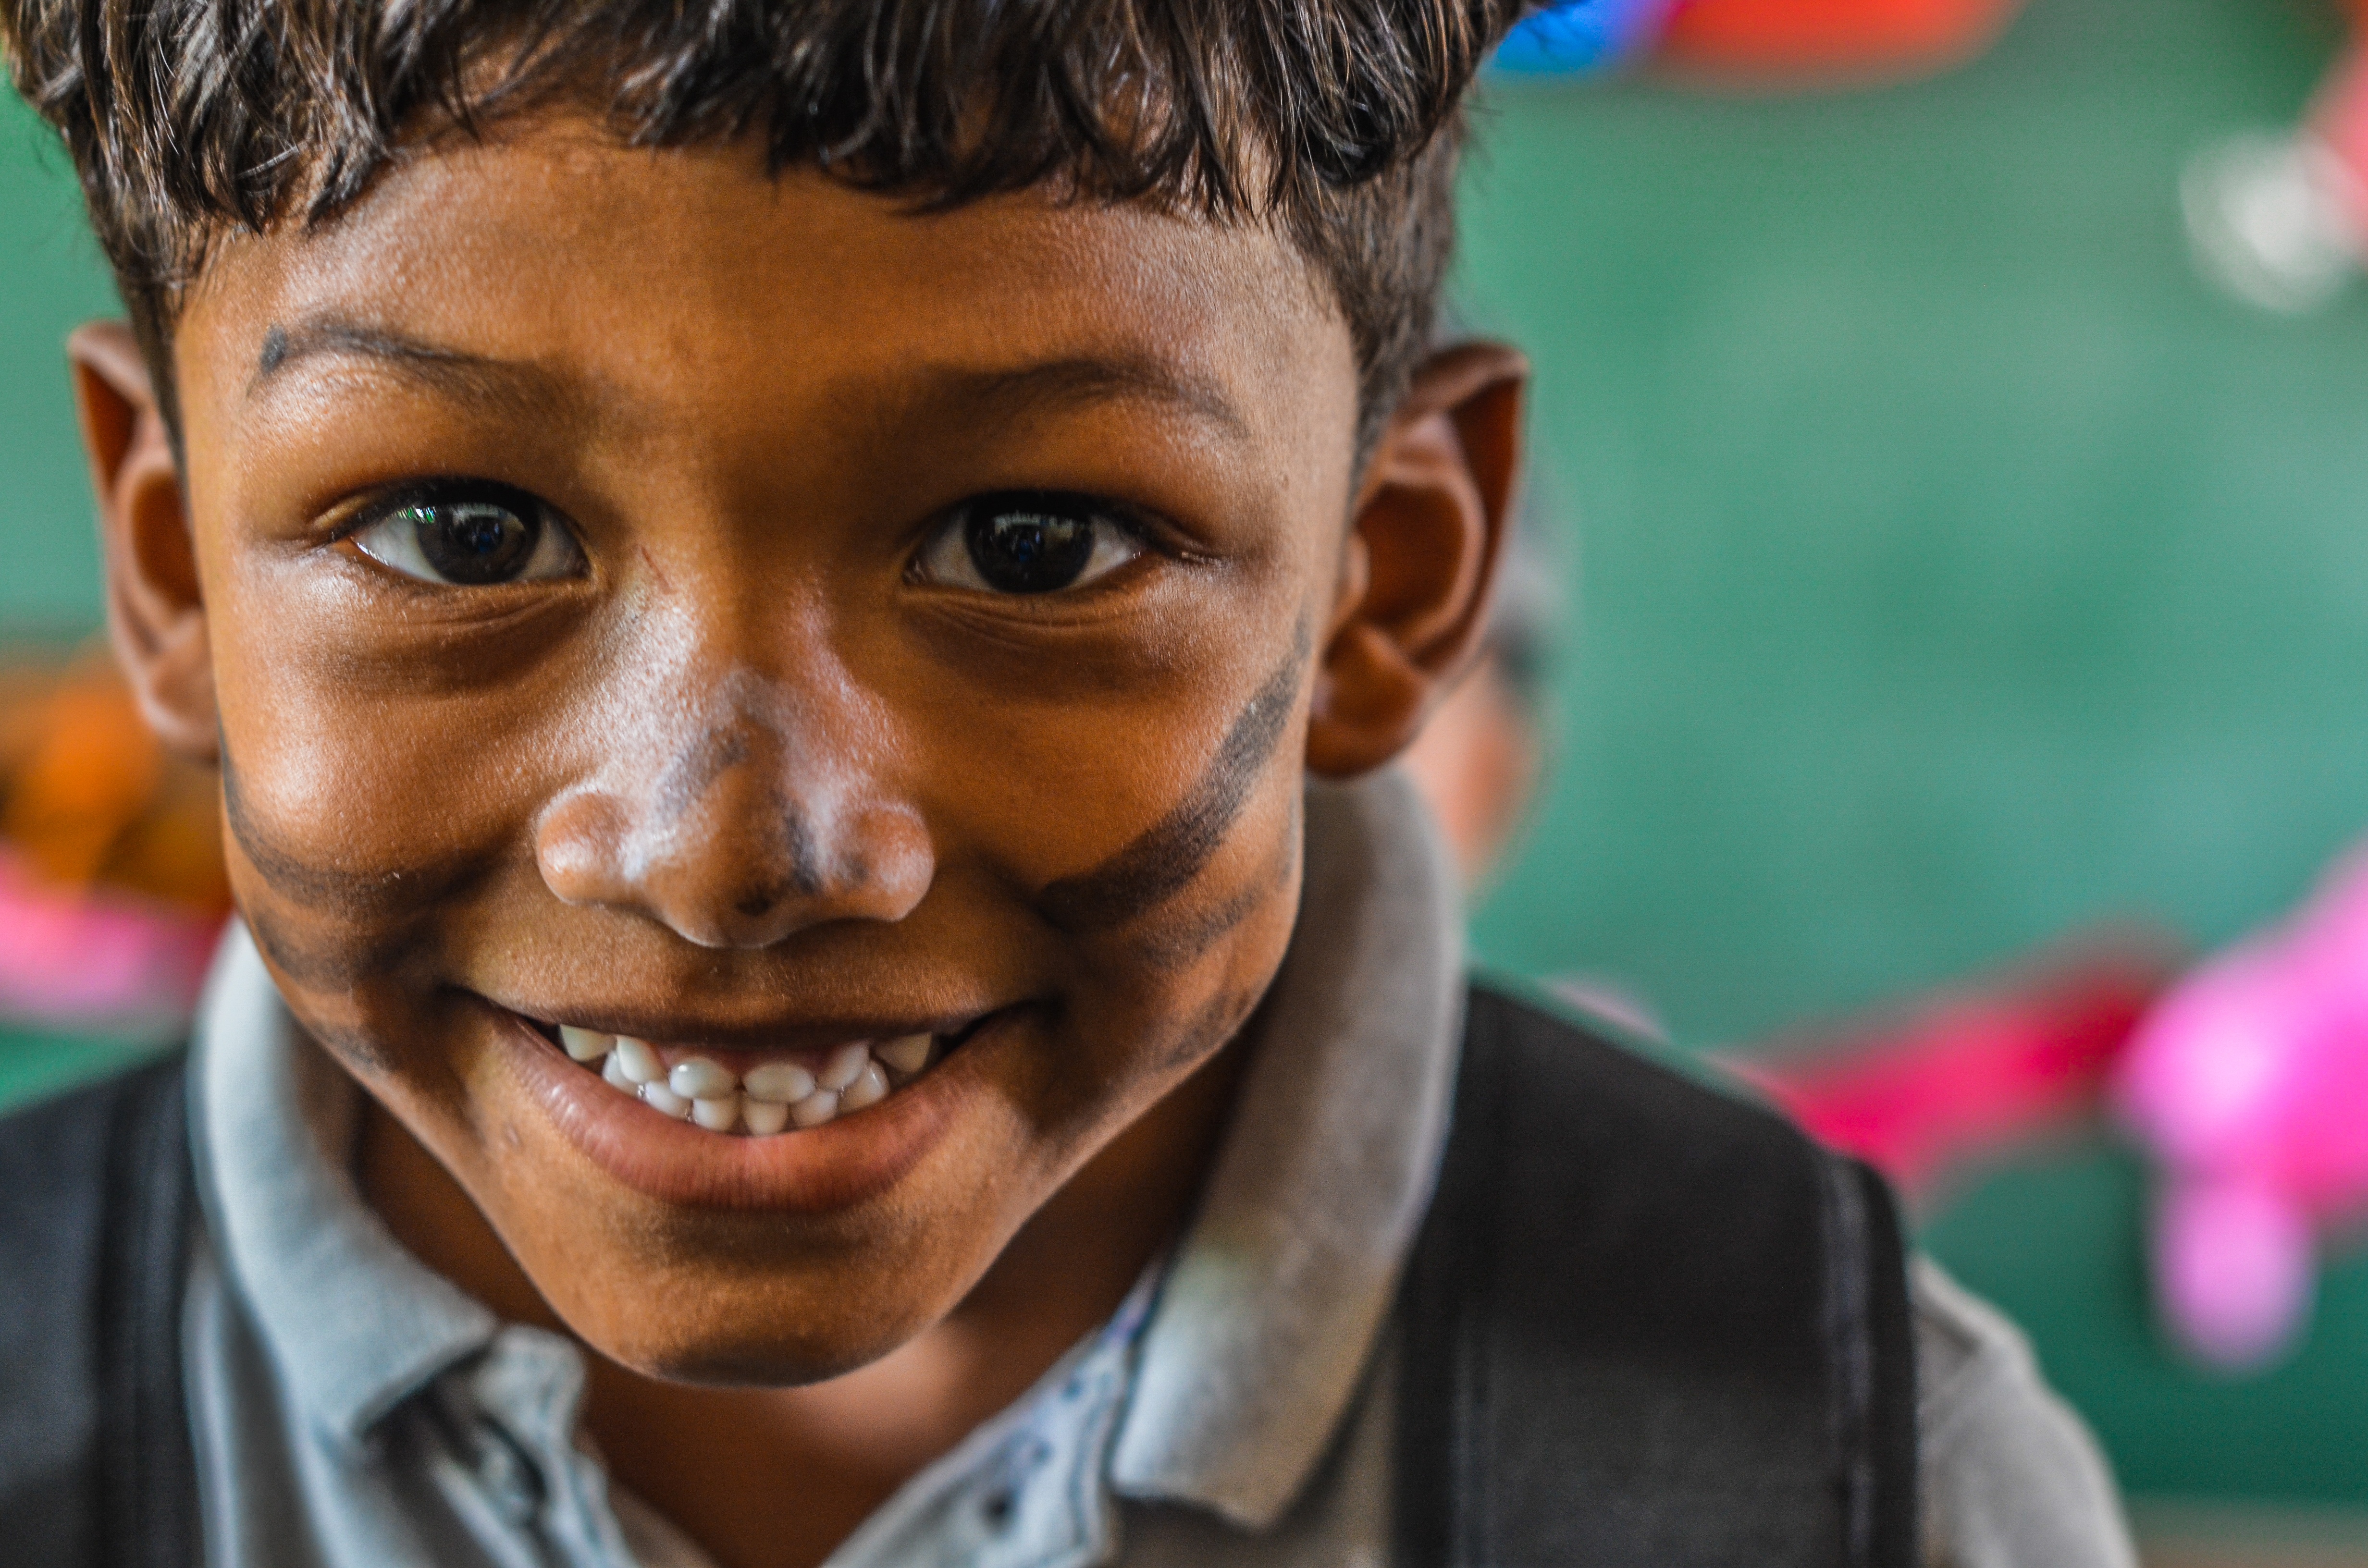
man, person, people, male, portrait, child, facial expression, hairstyle, smile, close up, face, nose, eye, head, organ, laughter, emotion